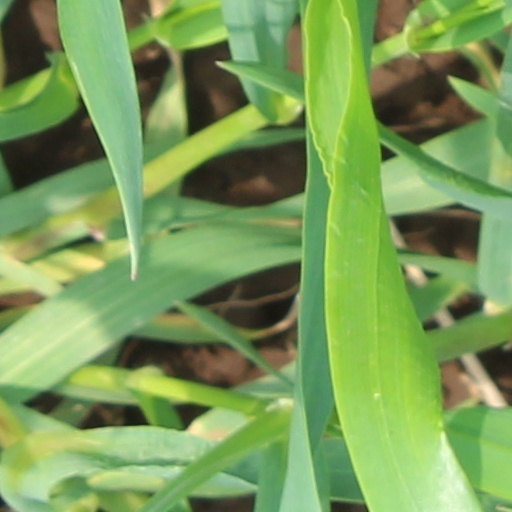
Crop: wheat